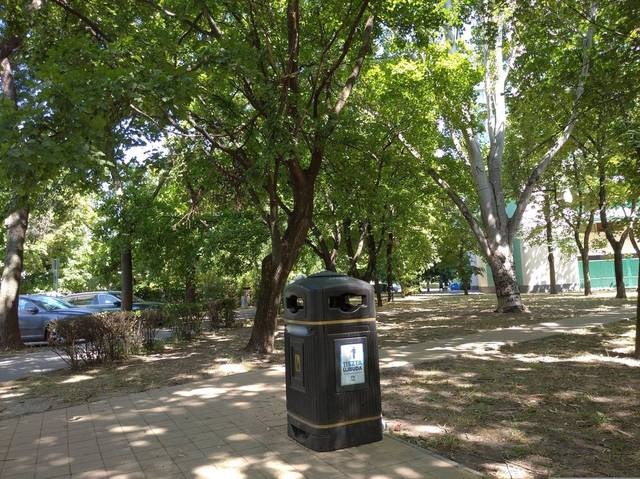
Region: Hungary
Coordinates: 47.466, 19.035